Judah bar Ilai

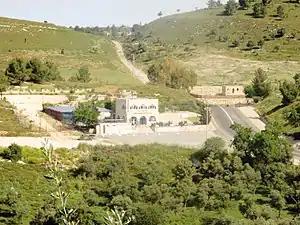
Tomb of Judah beRabbi Ilai, Ein Zeitim, Israel

Judah is believed to have lived to an old age; surviving his teachers and all of his colleagues. Among his disciples who paid him the last honors was Judah ha-Nasi. His grave was found at Ein Zeitim beside the tomb of his father.